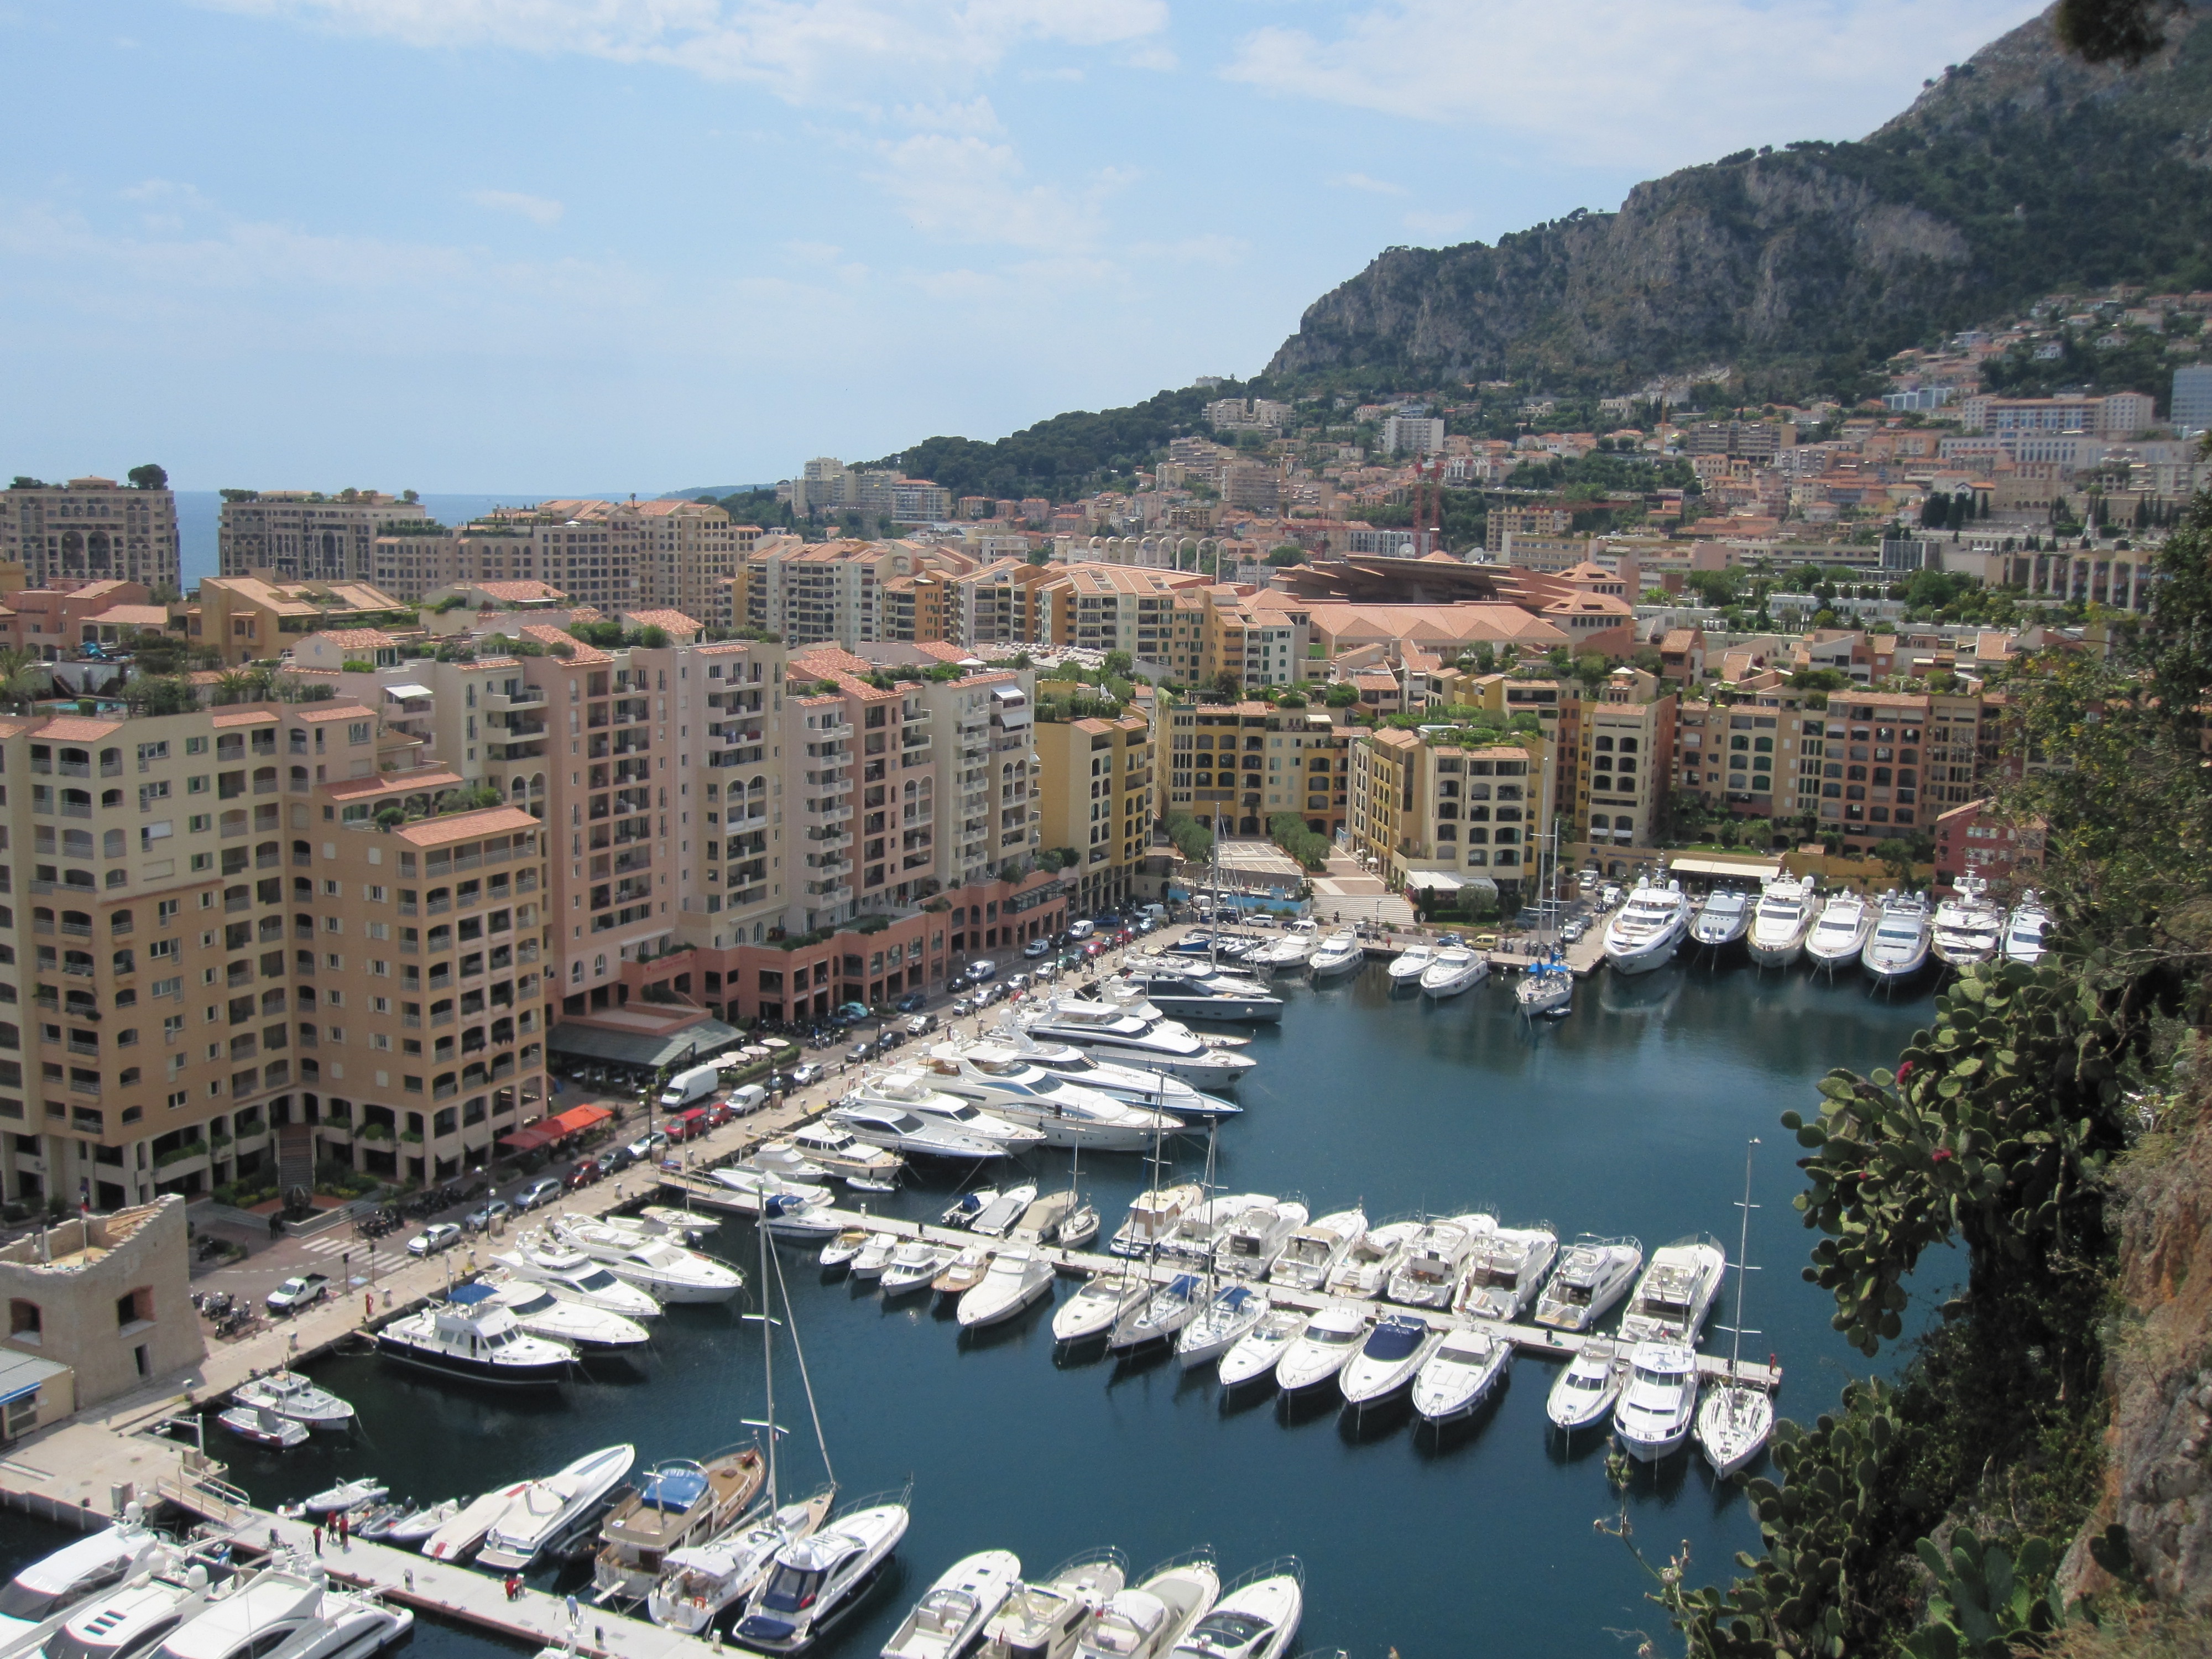
dock, town, view, city, cityscape, marina, port, monaco, neighbourhood, bird's eye view, aerial photography, residential area, human settlement